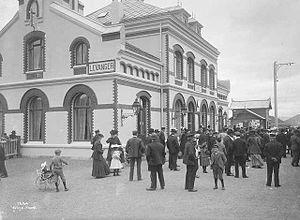
La gare de Levanger est une gare ferroviaire norvégienne de la ligne du Nordland, située sur le territoire de la commune de Levanger dans le comté et région de Trøndelag.